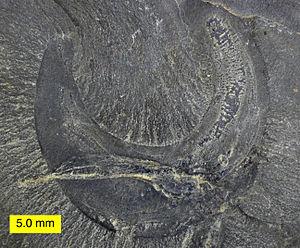
Ottoia prolifica est une espèce éteinte de l'un des plus gros et plus abondants vers priapuliens trouvés dans les fossiles des schistes de Burgess datant du Cambrien moyen en Colombie-Britannique.
Ottoia est un genre éteint de vers priapuliens trouvés en abondance parmi les fossiles des schistes de Burgess datant du Cambrien moyen en Colombie-Britannique. D'autres fossiles rapportés à ce genre sur d'autres sites dans le monde n'ont pas été confirmés.